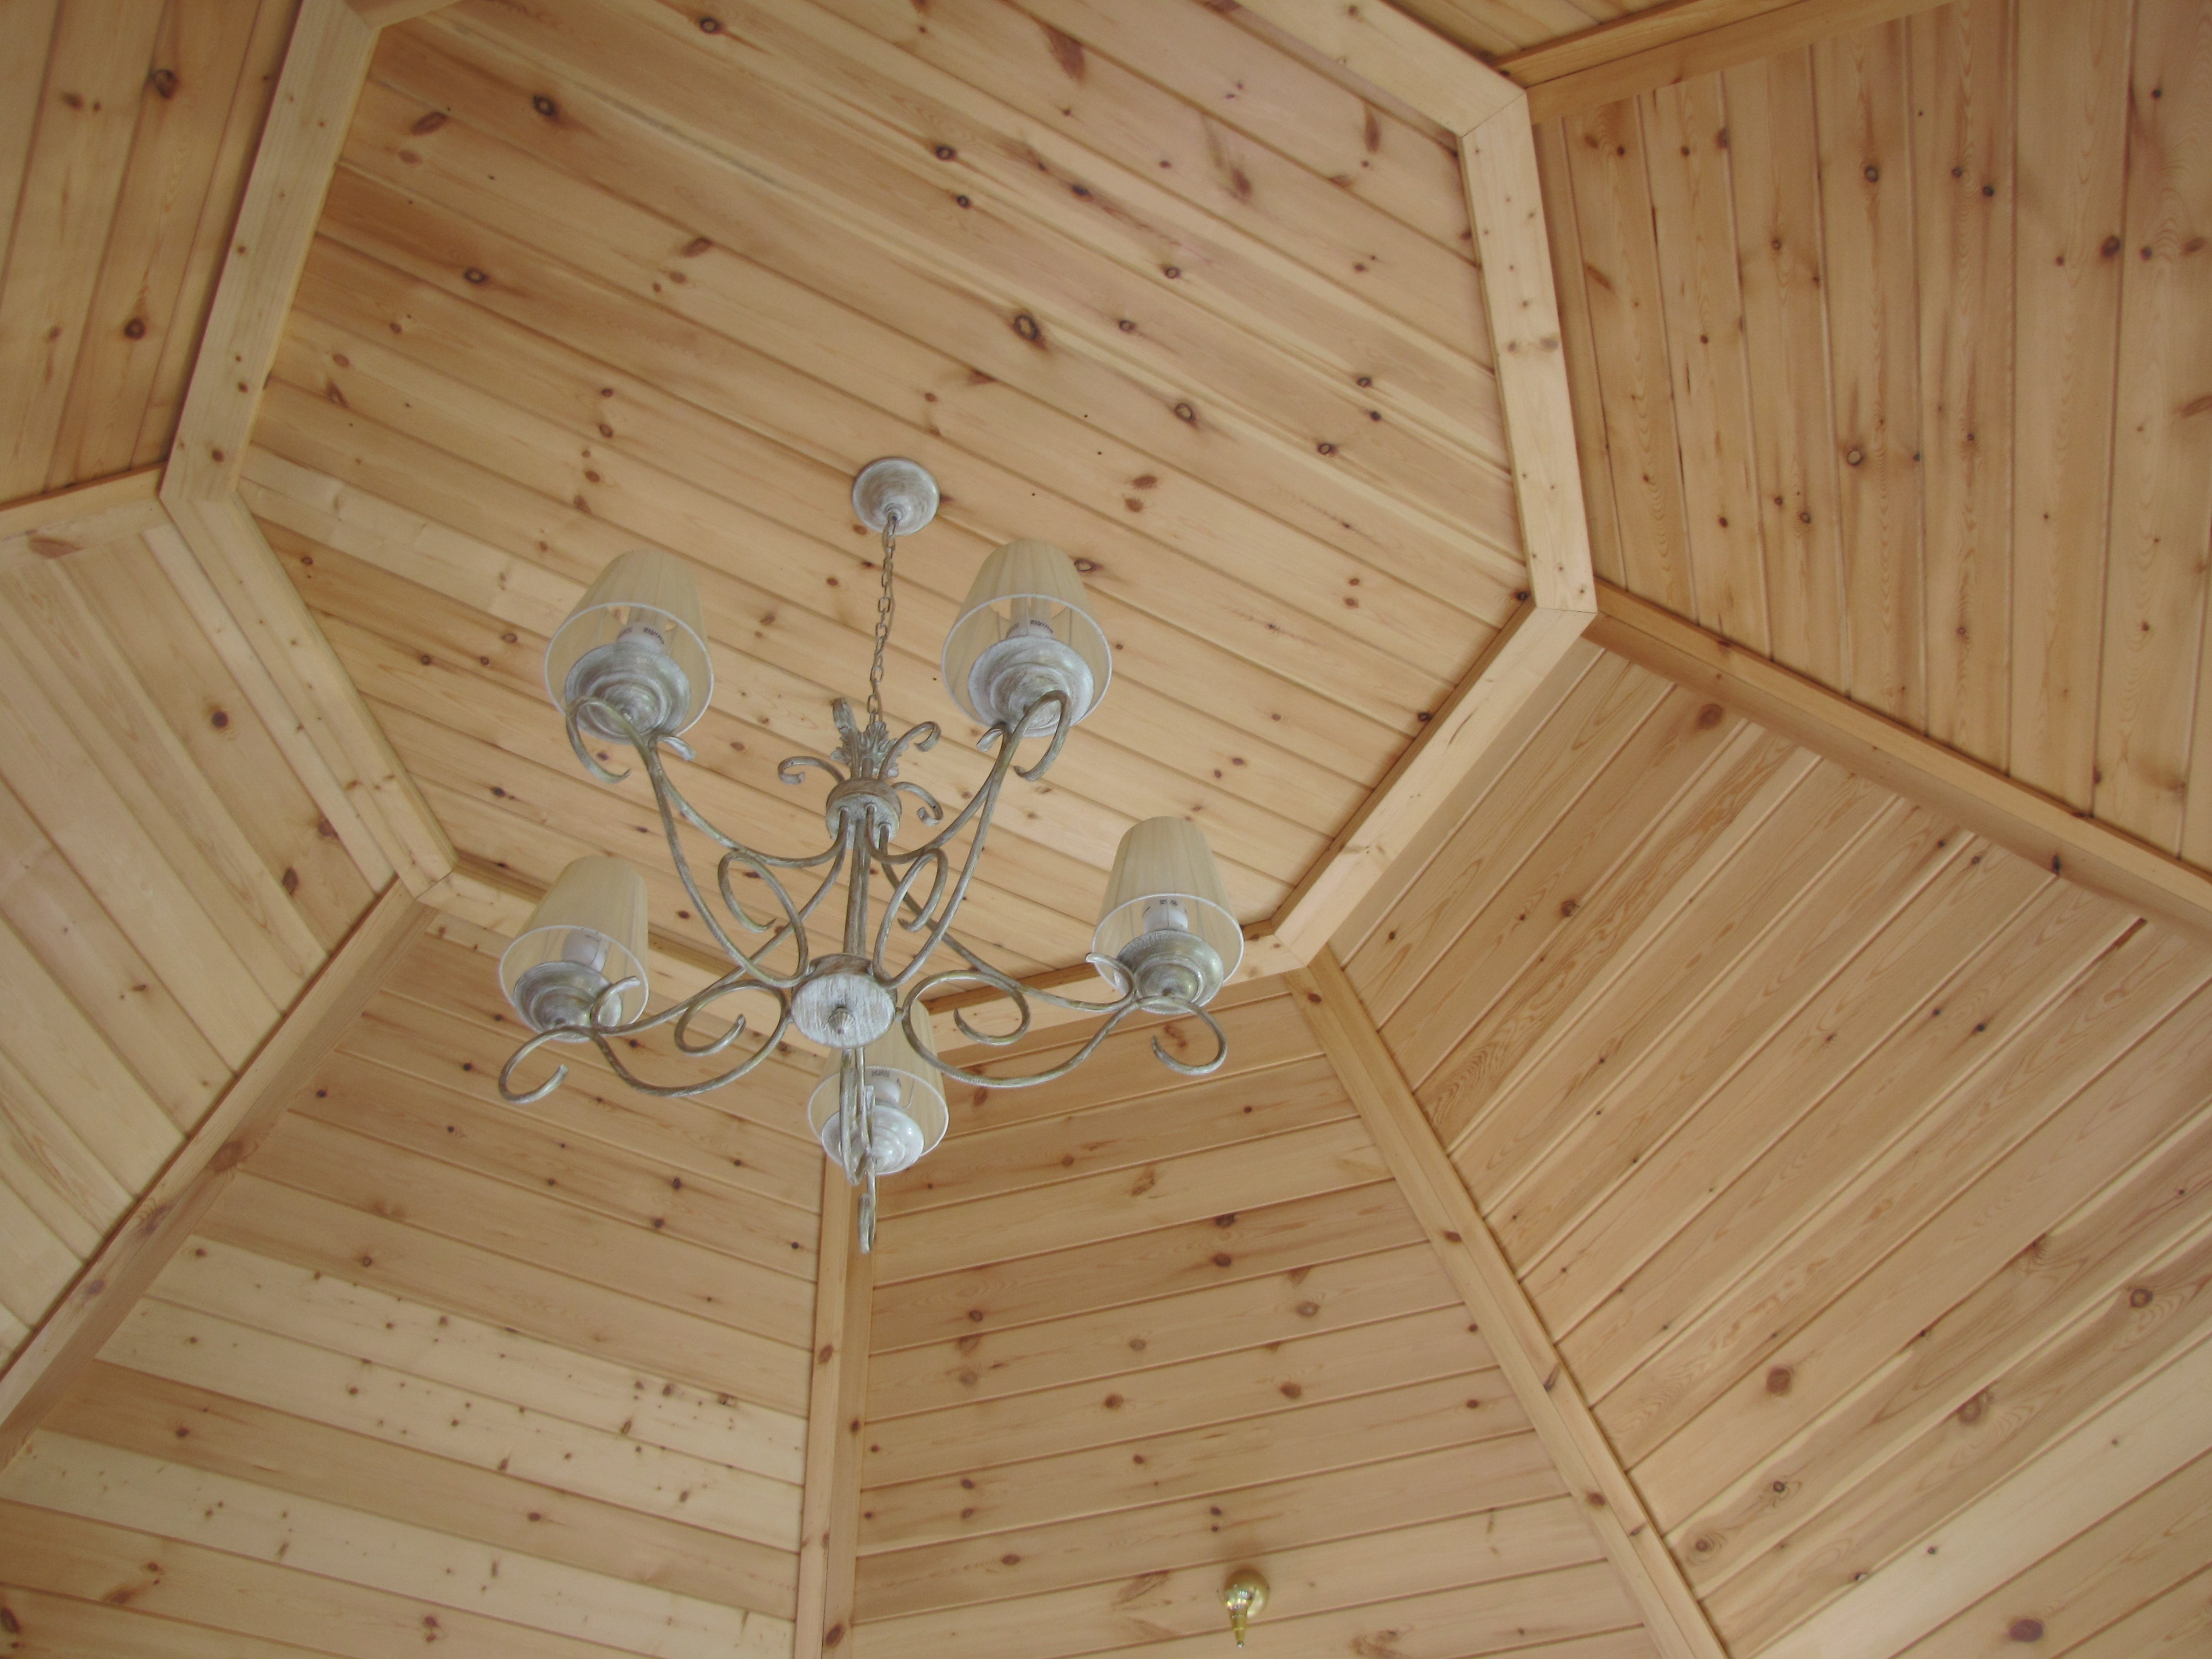
wood, floor, ceiling, room, lighting, hardwood, chandelier, log cabin, daylighting, wood flooring, man made object, outdoor structure